17th United States Congress

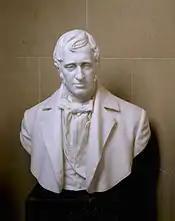
President of the Senate Daniel D. Tompkins

This list is arranged by chamber, then by state. Senators are listed by class, and representatives are listed by district.